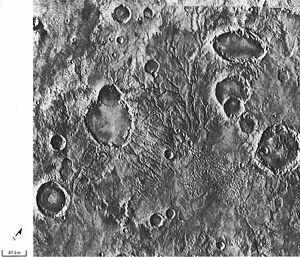
La géologie de Mars, parfois appelée aréologie, recouvre l'étude scientifique de Mars, de ses propriétés physiques, de ses reliefs, de sa composition, de son histoire et de tous les phénomènes qui l'ont affectée ou l'affectent encore.